Roman Bezsmertnyi

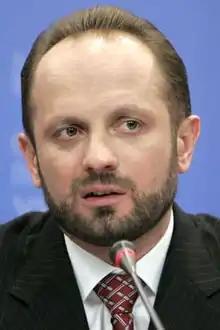
Bezsmertnyi in 2011

Roman Petrovych Bezsmertnyi (born 15 November 1965) is a Ukrainian politician who served as a People's Deputy of Ukraine for four terms between 1994 and 2007. He also served as deputy head of the secretariat of the Ukrainian president and as ambassador of Ukraine to Belarus. Bezsmertnyi is also (in 2005) a former Deputy Prime Minister of Ukraine, responsible for administrative and territorial reform.